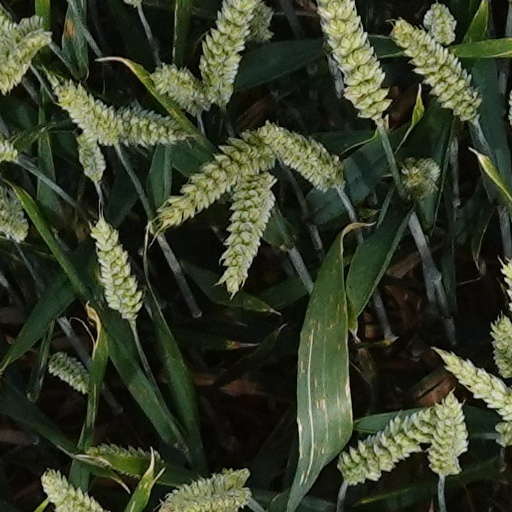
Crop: wheat